Tsuchizawa Station

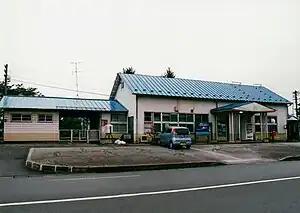
Tsuchizawa Station, September 2009

is a railway station in the city of Hanamaki, Iwate, Japan, operated by East Japan Railway Company (JR East).